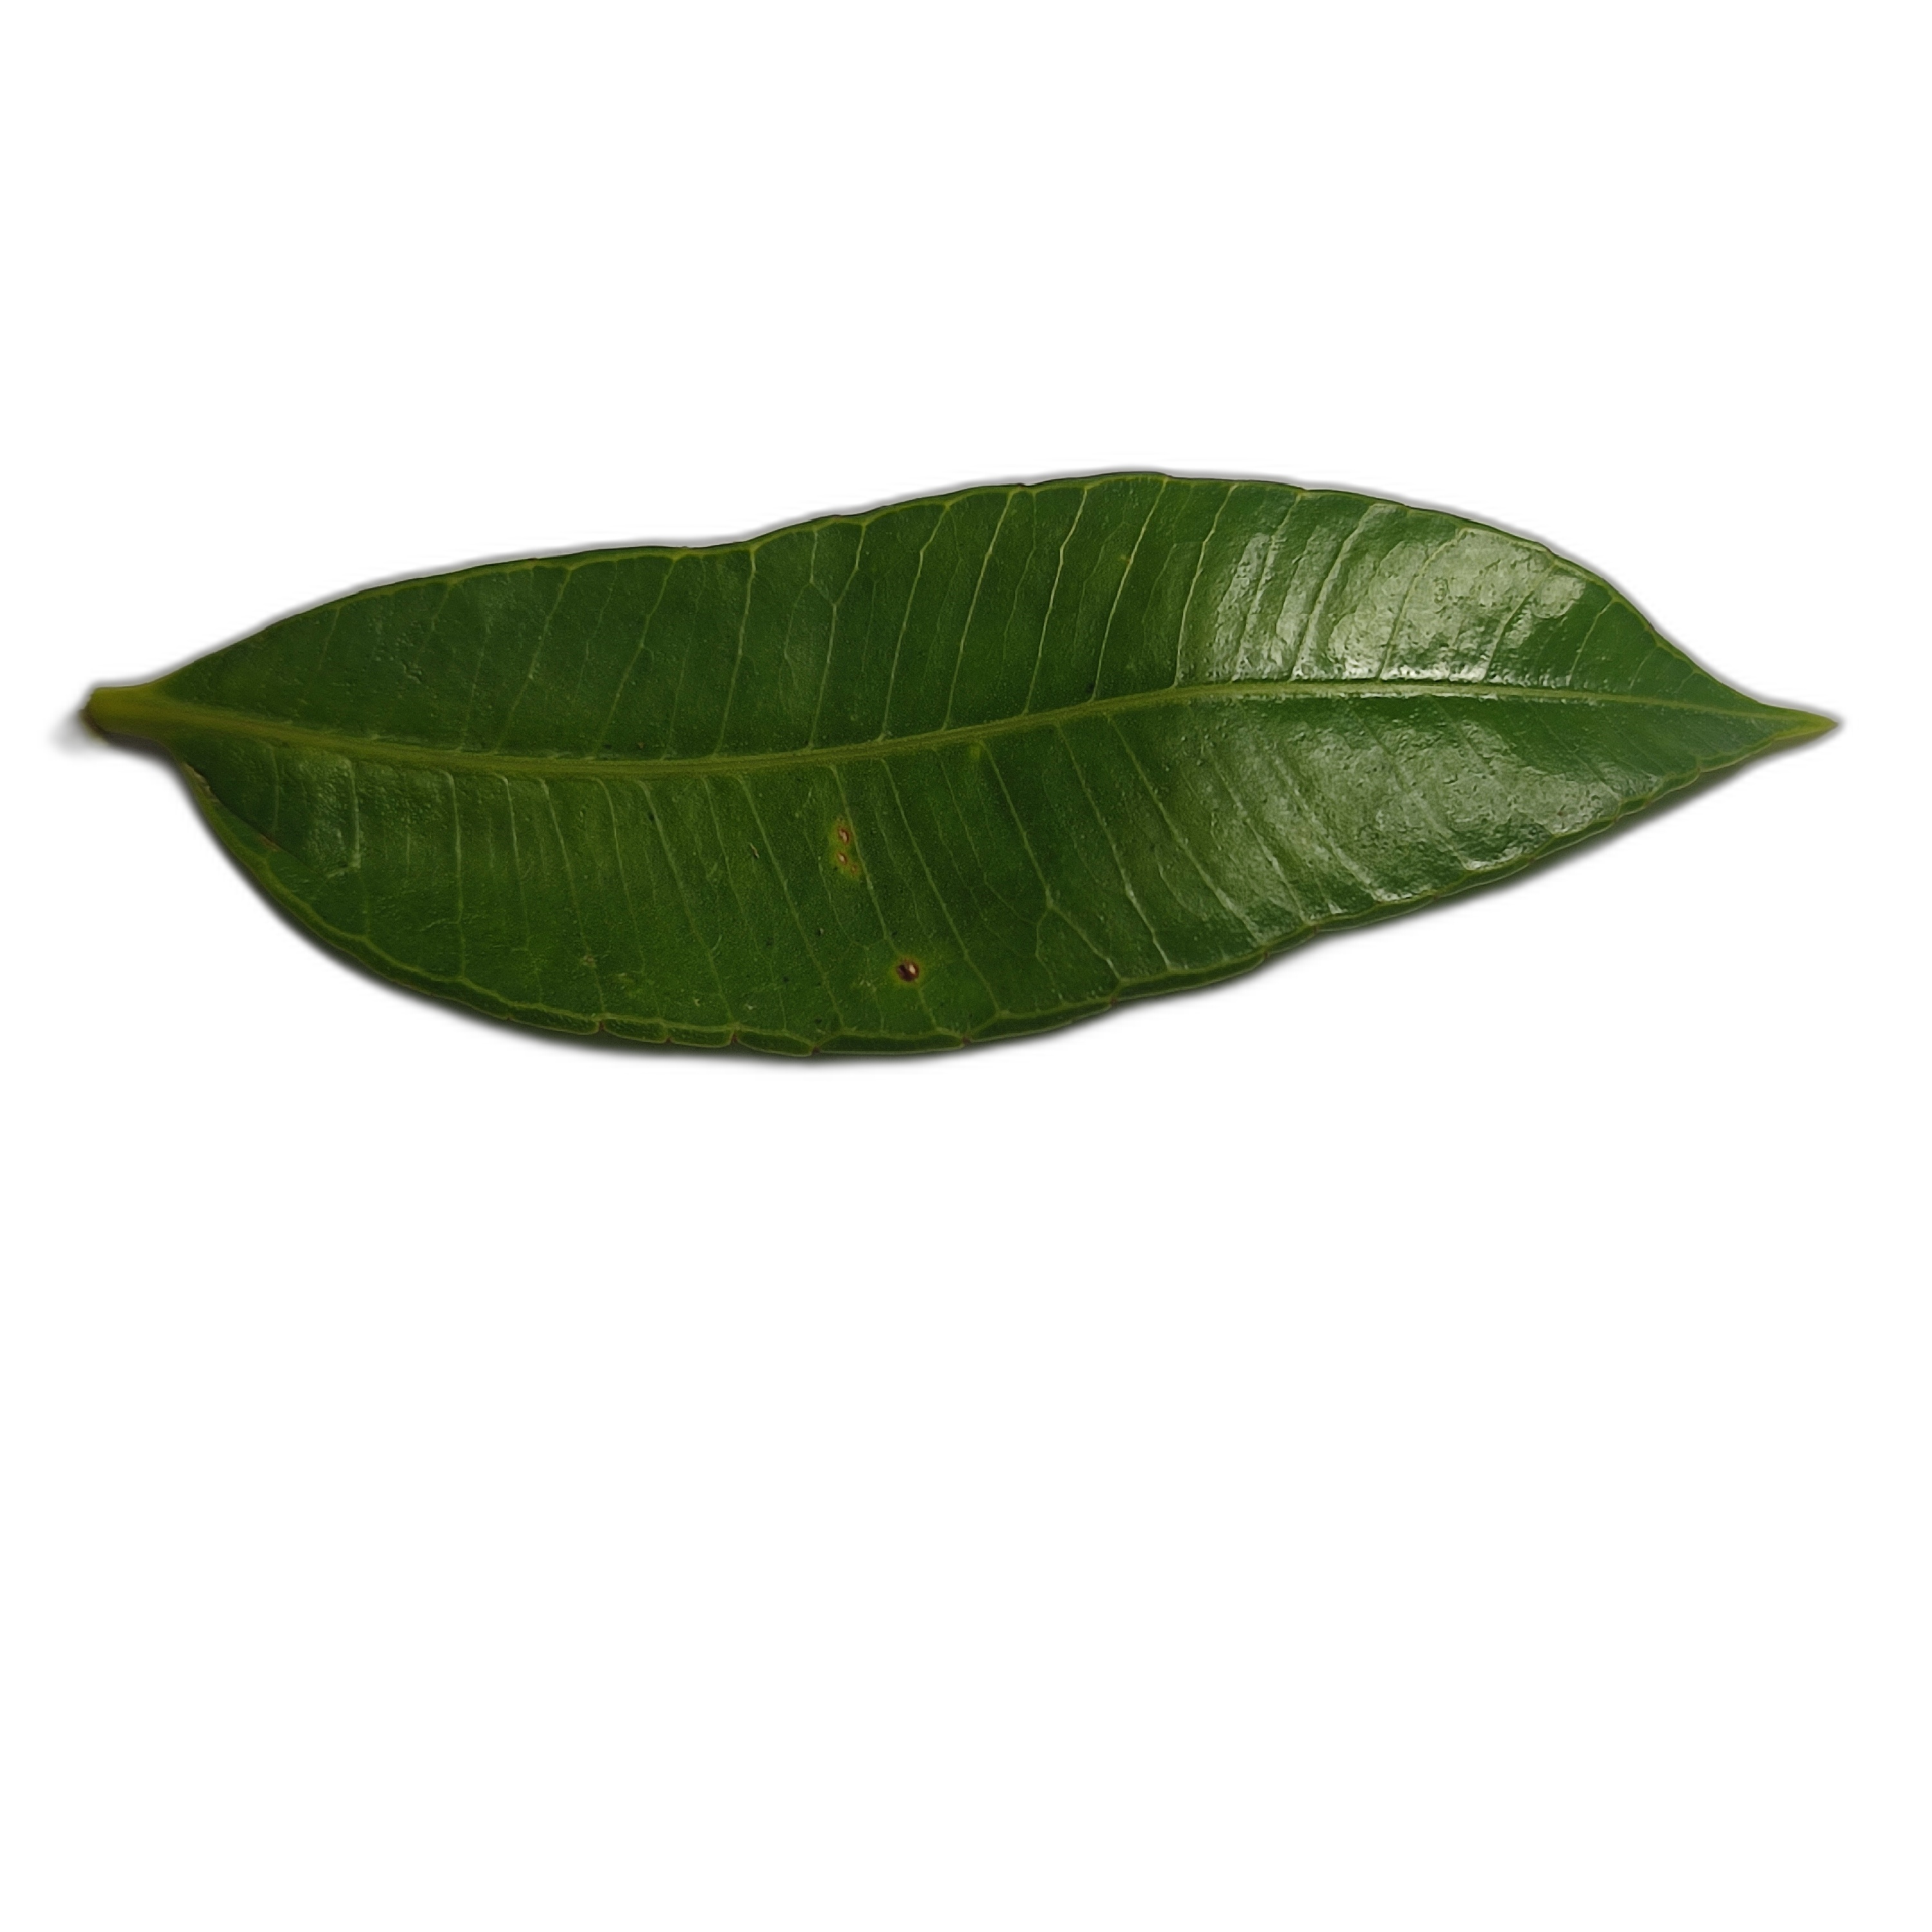
Label: healthy